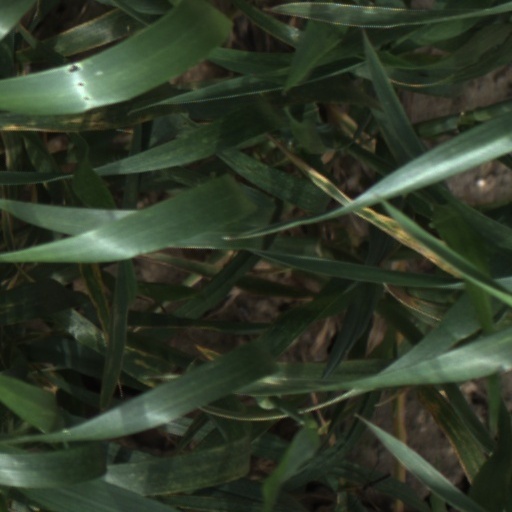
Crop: wheat